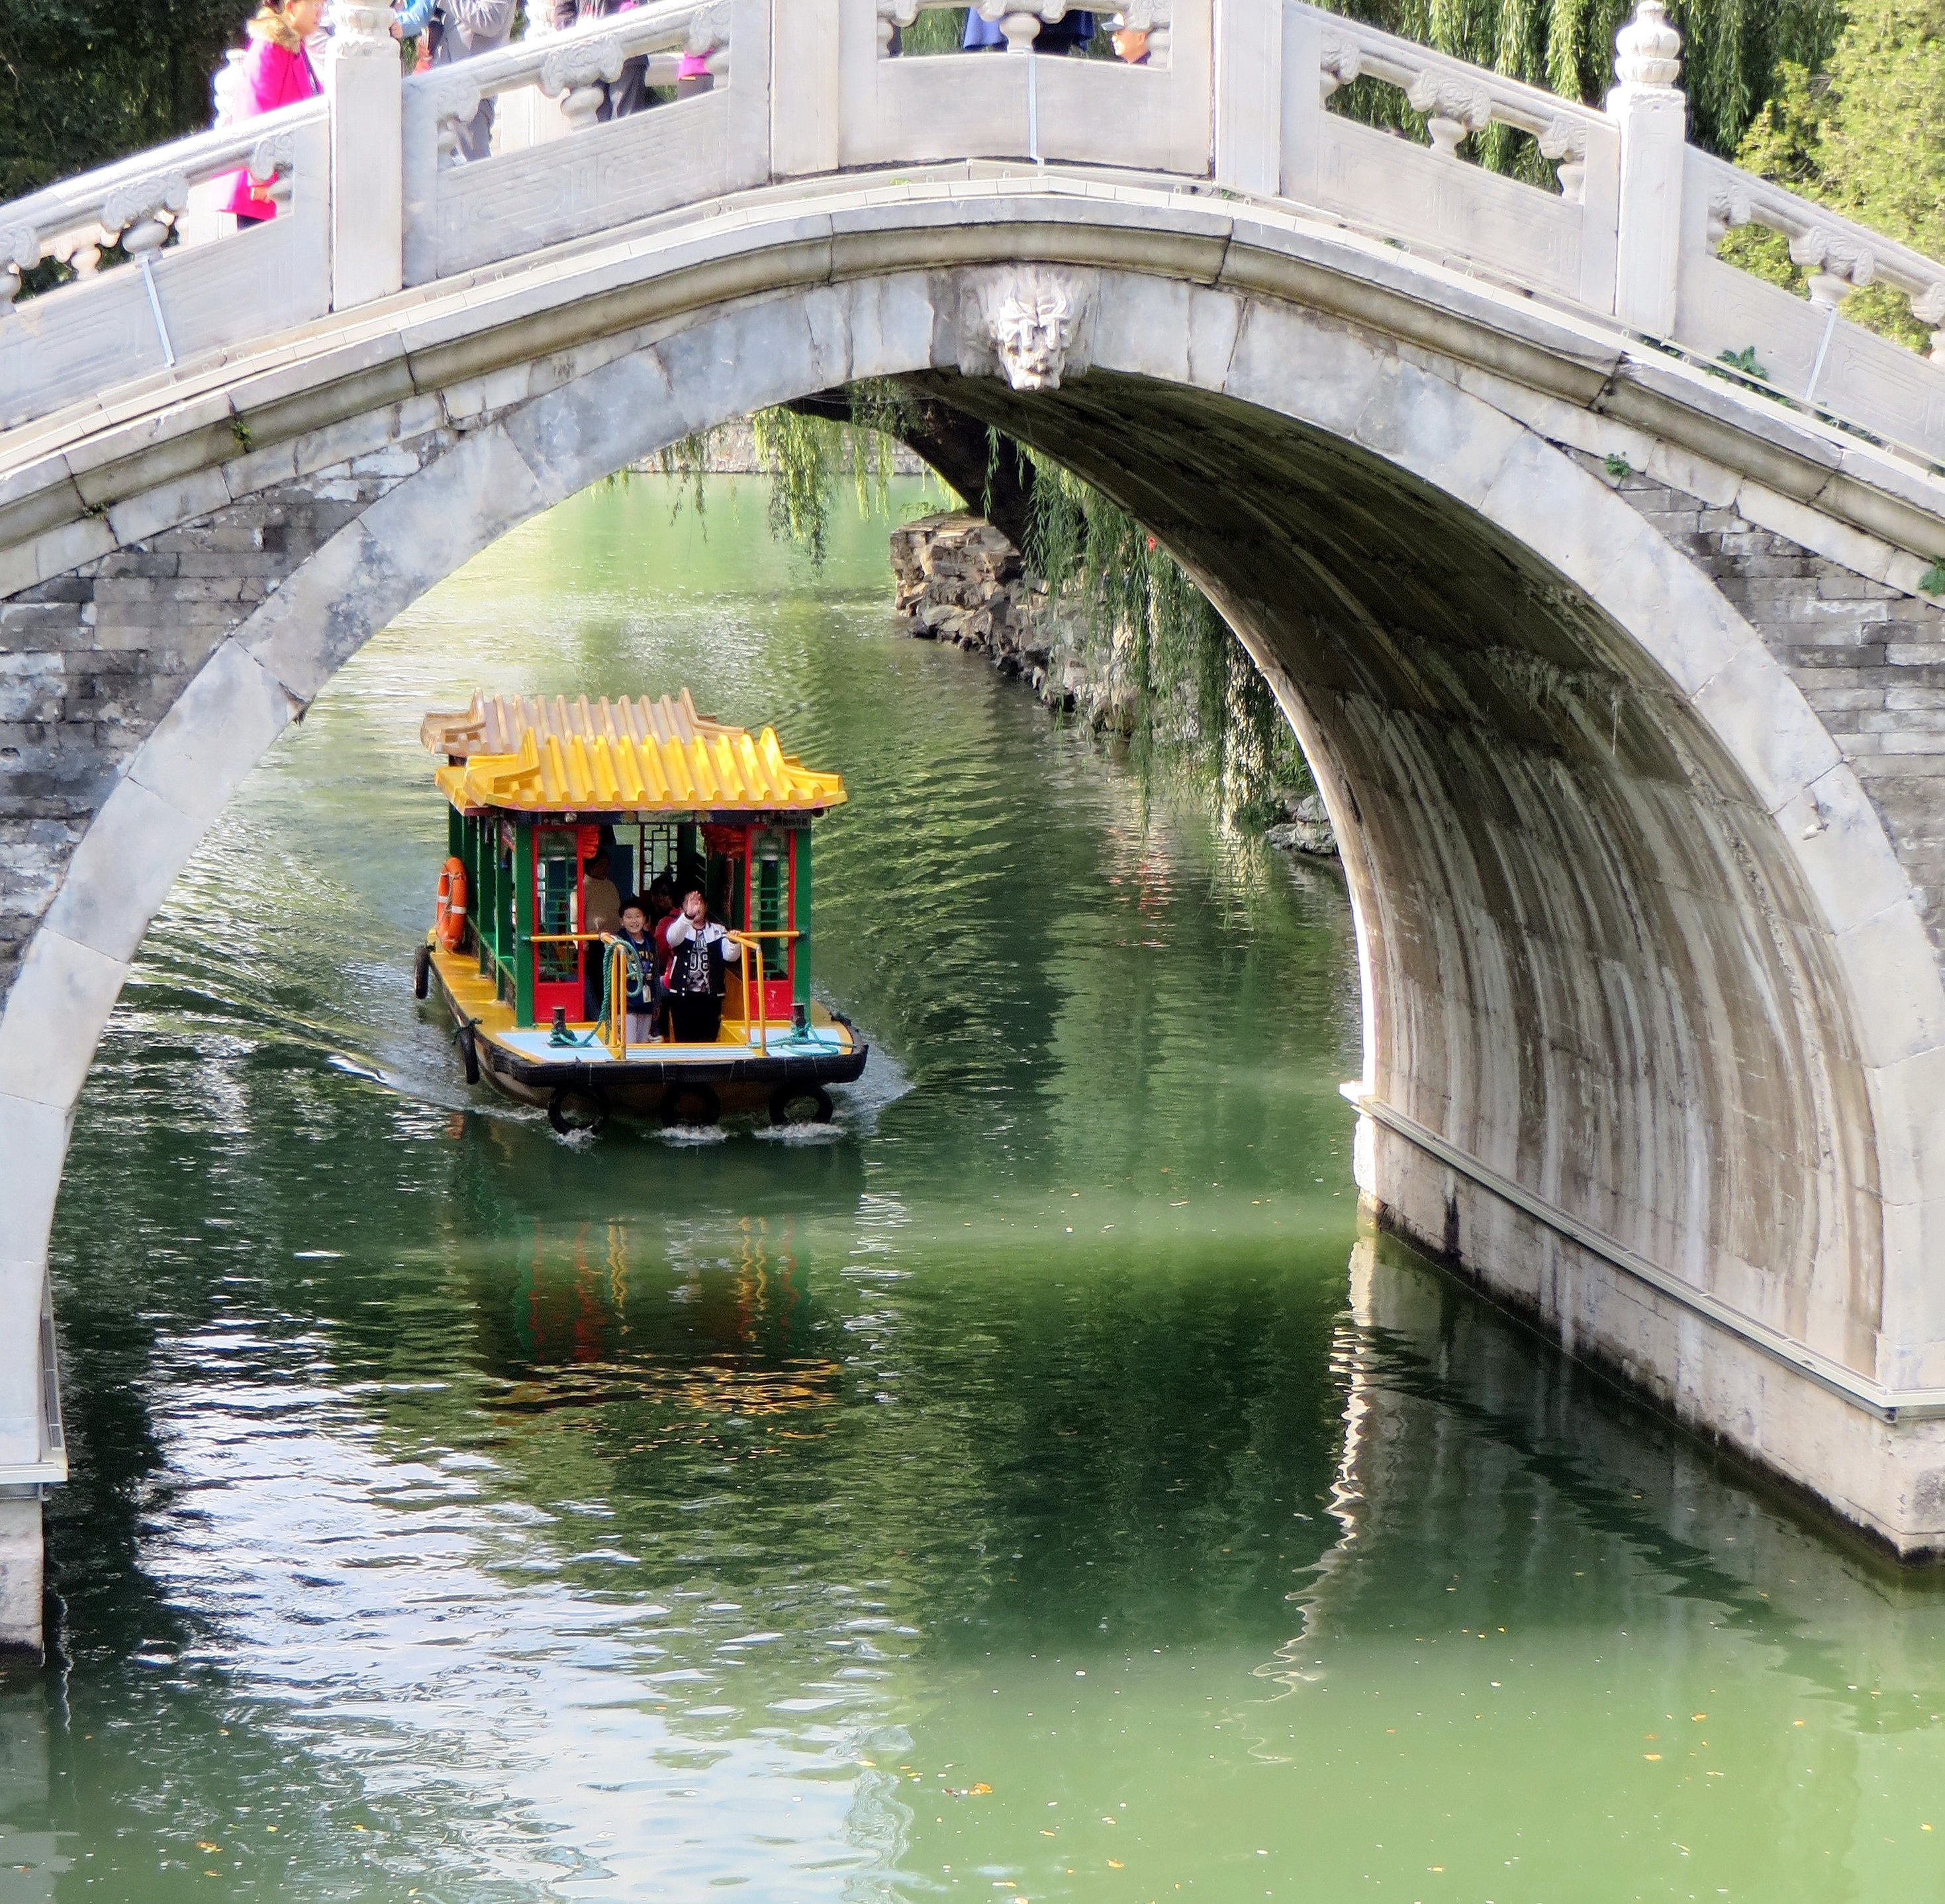
water, boat, bridge, lake, palace, river, canal, transport, reflection, vehicle, waterway, public transport, beijing, channel, imperial, china, chinese architecture, emperor, pekin, summer palace, ark, arch bridge